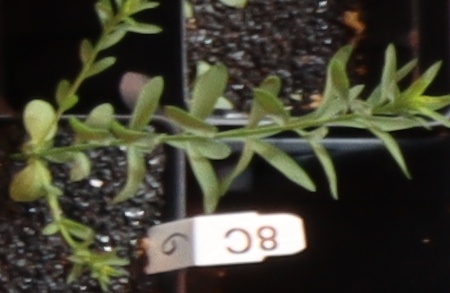
Label: Flax